Piracicaba

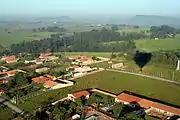
Farms in the rural area of Piracicaba. The immigrants brought with them many advances in agriculture.

By 1900, Piracicaba had established itself as one of the largest hubs in São Paulo state: it was the fourth largest city in the state, had electric lighting, telephone services, and, on land donated by Luiz Vicente de Sousa Queiroz, the foundation of the future Luiz de Queiroz College of Agriculture was begun. In 1922, 45 years after the arrival of the Companhia Ytuana railway, Piracicaba received a Companhia Paulista railway branch.